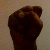
The image shows a hand gesture representing the letter 'S' in Indian Sign Language.